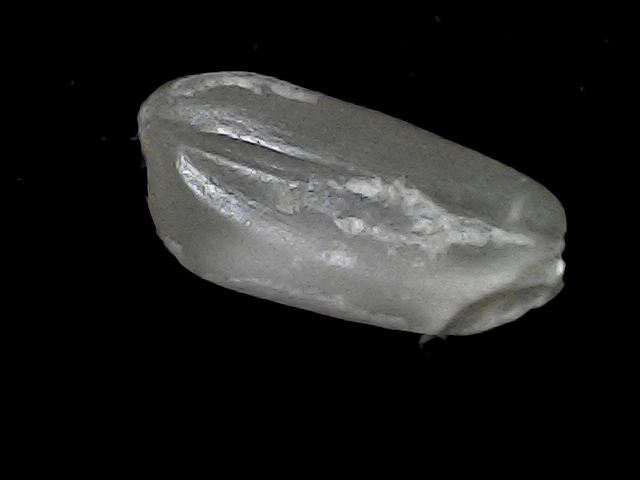
Rice variety: BD33